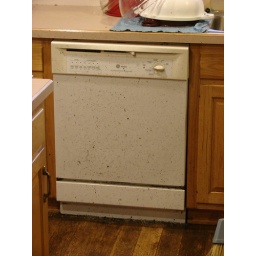
Mud, debris, water and glass all over counters and kitchen - LOOK AT THE DISHWASHER@!!!